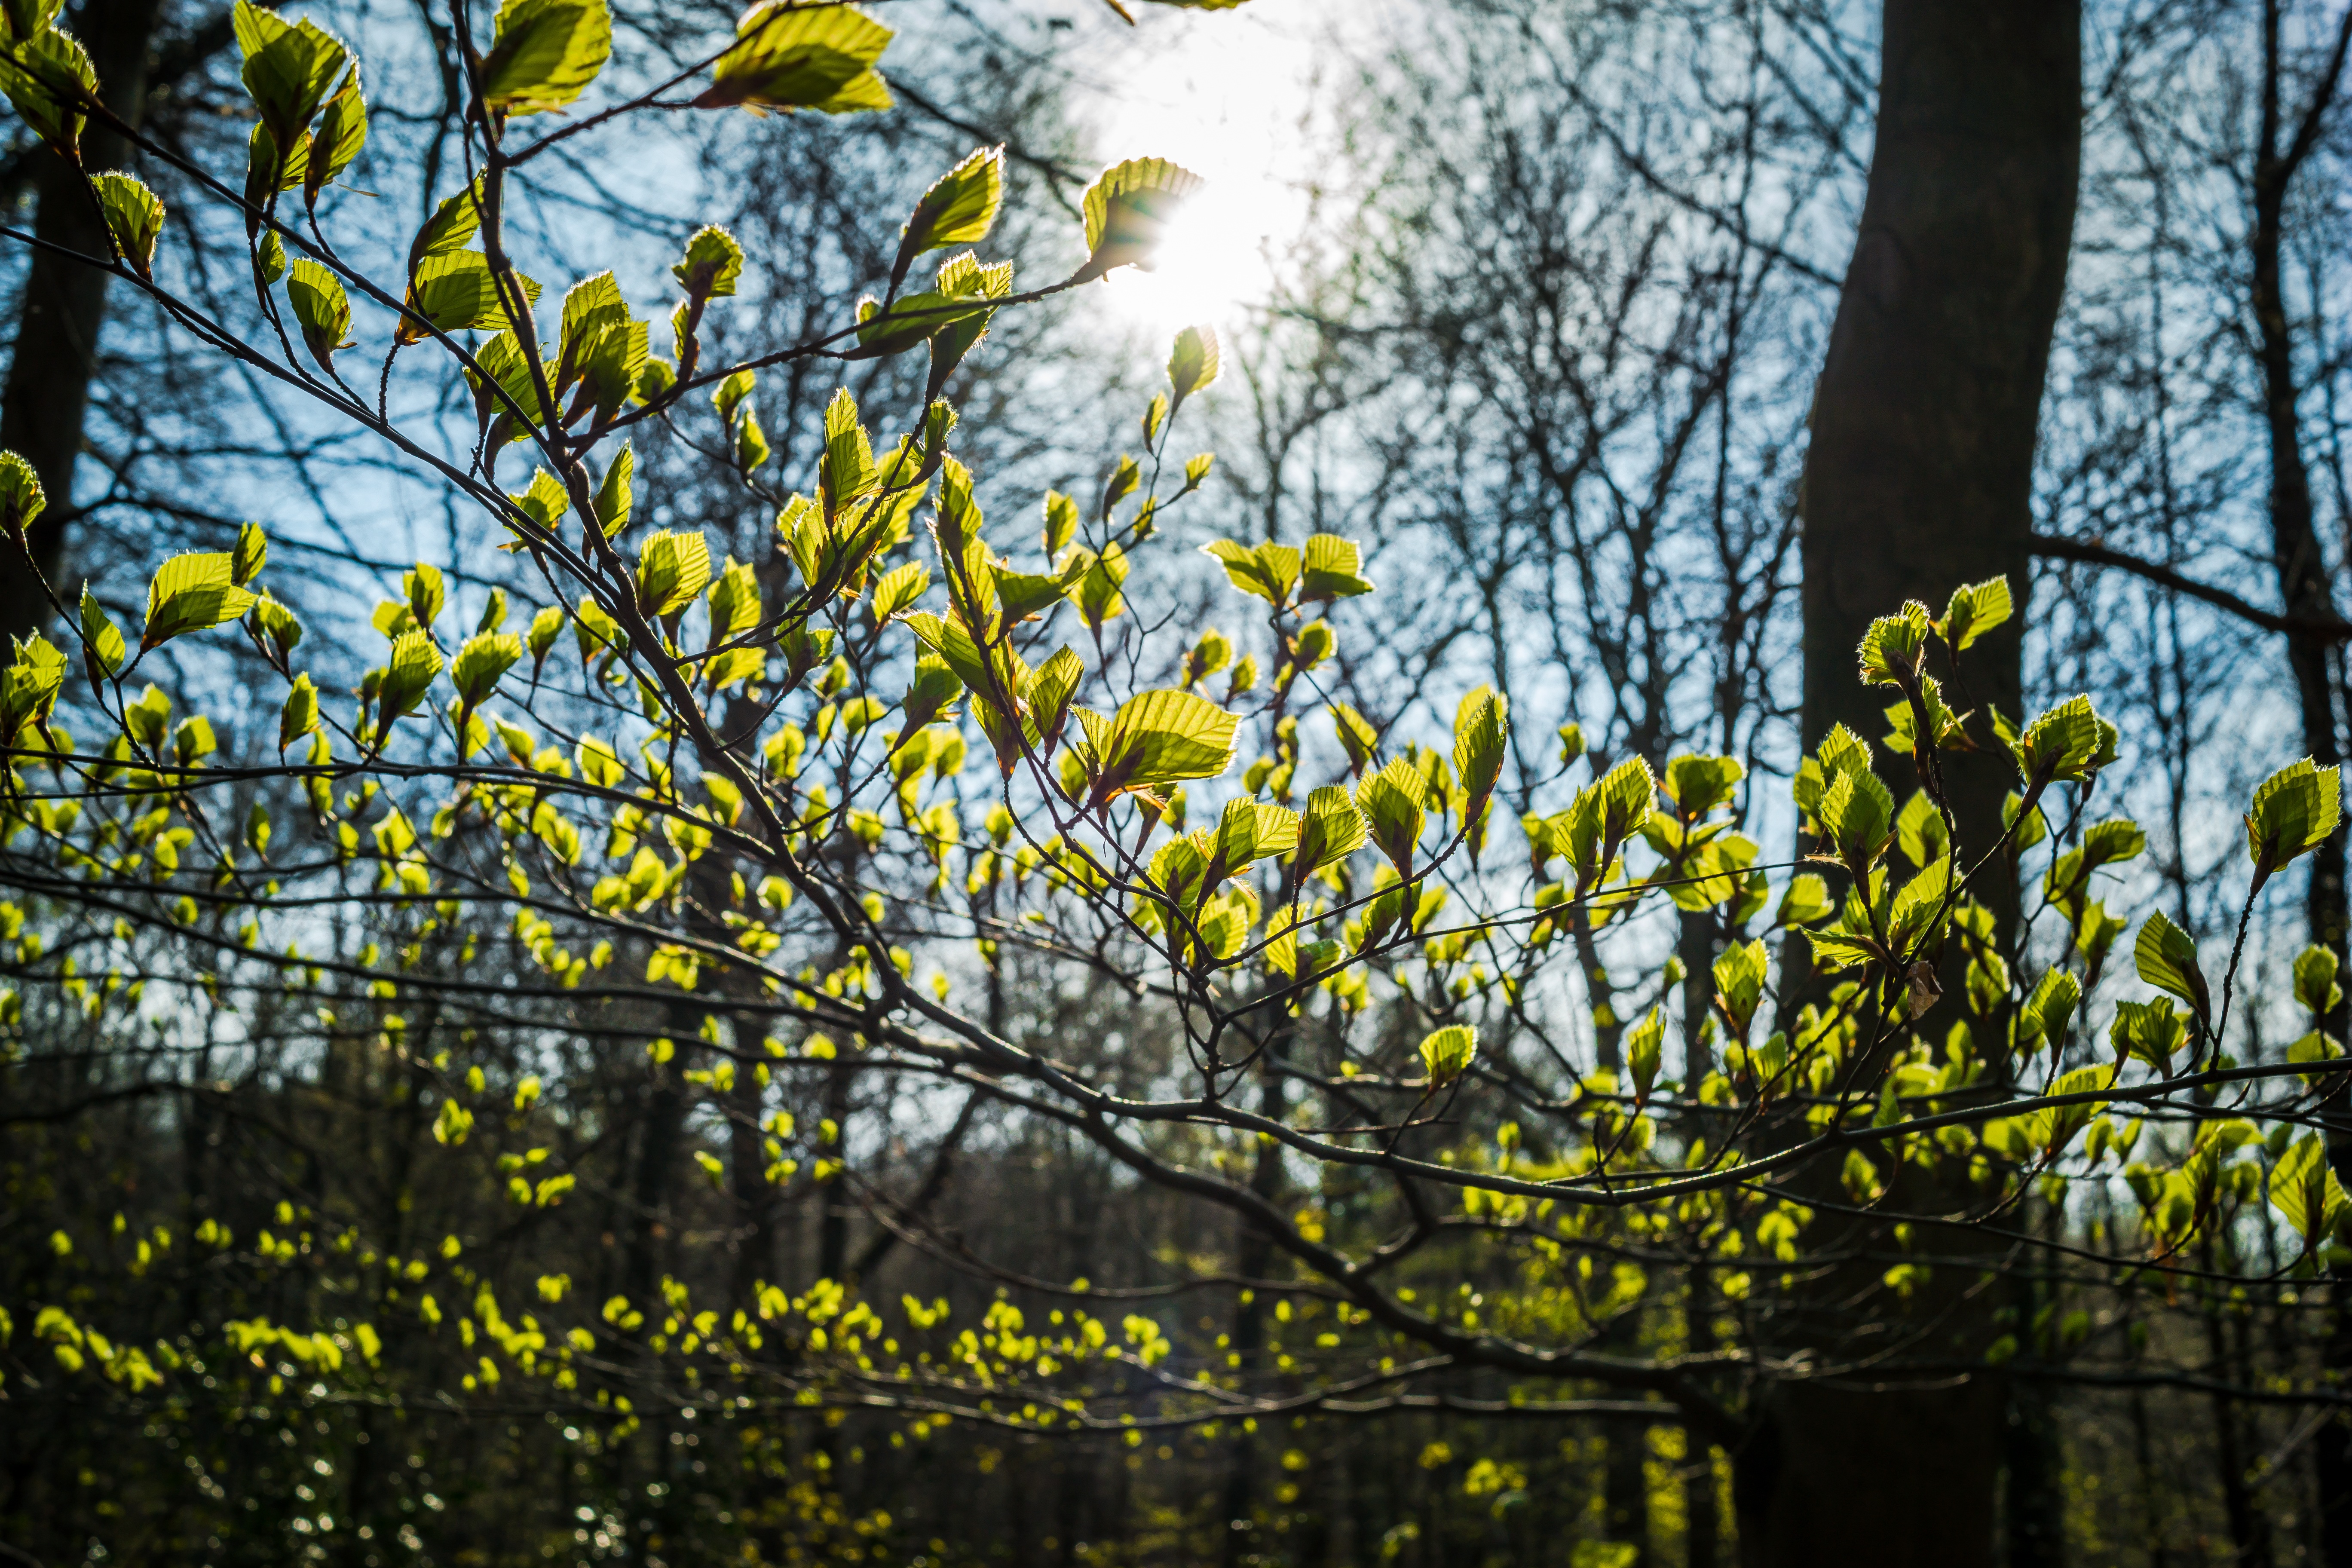
tree, nature, forest, branch, blossom, light, plant, sunlight, leaf, flower, young, spring, green, autumn, botany, yellow, flora, season, sprout, deciduous tree, leaves, bright, woodland, frisch, shoots, back light, leaf structure, beech leaves, knock out, young beech leaves, book industry, woody plant